Martin Landau

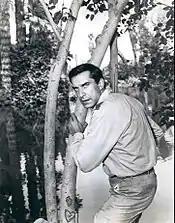
Landau in his role as Rollin Hand in "Mission: Impossible"

Landau played the supporting role of master of disguise in the first three seasons of the US television series "", from 1966 to 1969, for which he received three straight Emmy nominations. Landau at first declined to be contracted by the show because he did not want it to interfere with his film career; instead, he was credited for "special guest appearances" during the first season. He became a full-time cast member in the second season, although the studio agreed to Landau's request to contract him only on a year-by-year basis rather than the then-standard five years. The role of Hand required Landau to perform a wide range of accents and characters, from dictators to thugs, and several episodes had him playing dual roles—not only Hand's impersonation, but also the person whom Hand is impersonating. In the series Landau acted alongside his then-wife Barbara Bain, who won an Emmy for her performances each year for all three years. He was replaced by Leonard Nimoy, playing a very similar role but not exactly the same character, for the next two seasons of the series after Landau and Bain left the show.